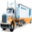
Label: truck